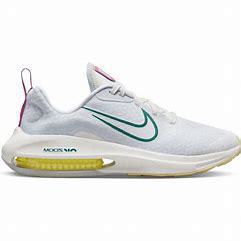
Brand: Nike
Model: Air Zoom Arcadia 2